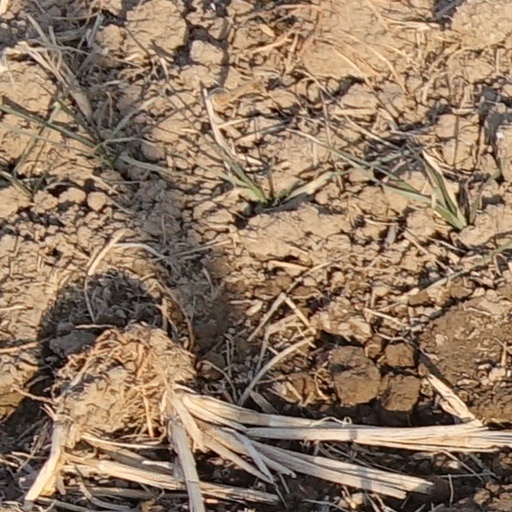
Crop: wheat